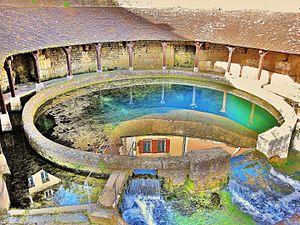
Source résurgente nommée fosse Dionne.
Tonnerre est une commune française située dans le département de l'Yonne, en région Bourgogne-Franche-Comté. Les habitants se nomment les Tonnerrois et Tonnerroises.